Nashville Tigers

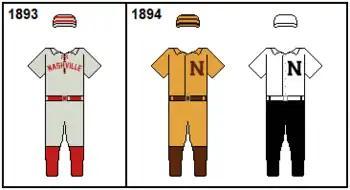
Nashville's uniforms

The Tigers' 1893 uniforms were described by "The Daily American" as "very neat and tasteful being gray with red trimmings, and having the name 'Nashville' across the breast in red letters." The newspaper also published a series illustrations depicting players in light shirts with "Nashville" arched across the chest, light pants, dark stockings and belts, and light caps with two dark horizontal stripes.